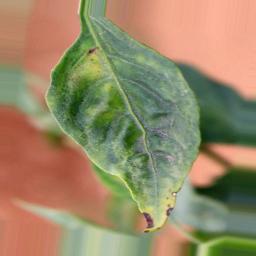
Label: nutritional